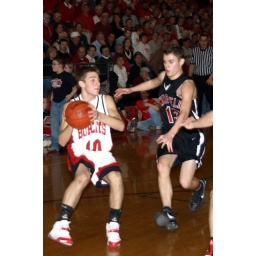
Travis Werenski brings the ball down the floor past the Winfield defense. Trib photo by Jerry Hickerson